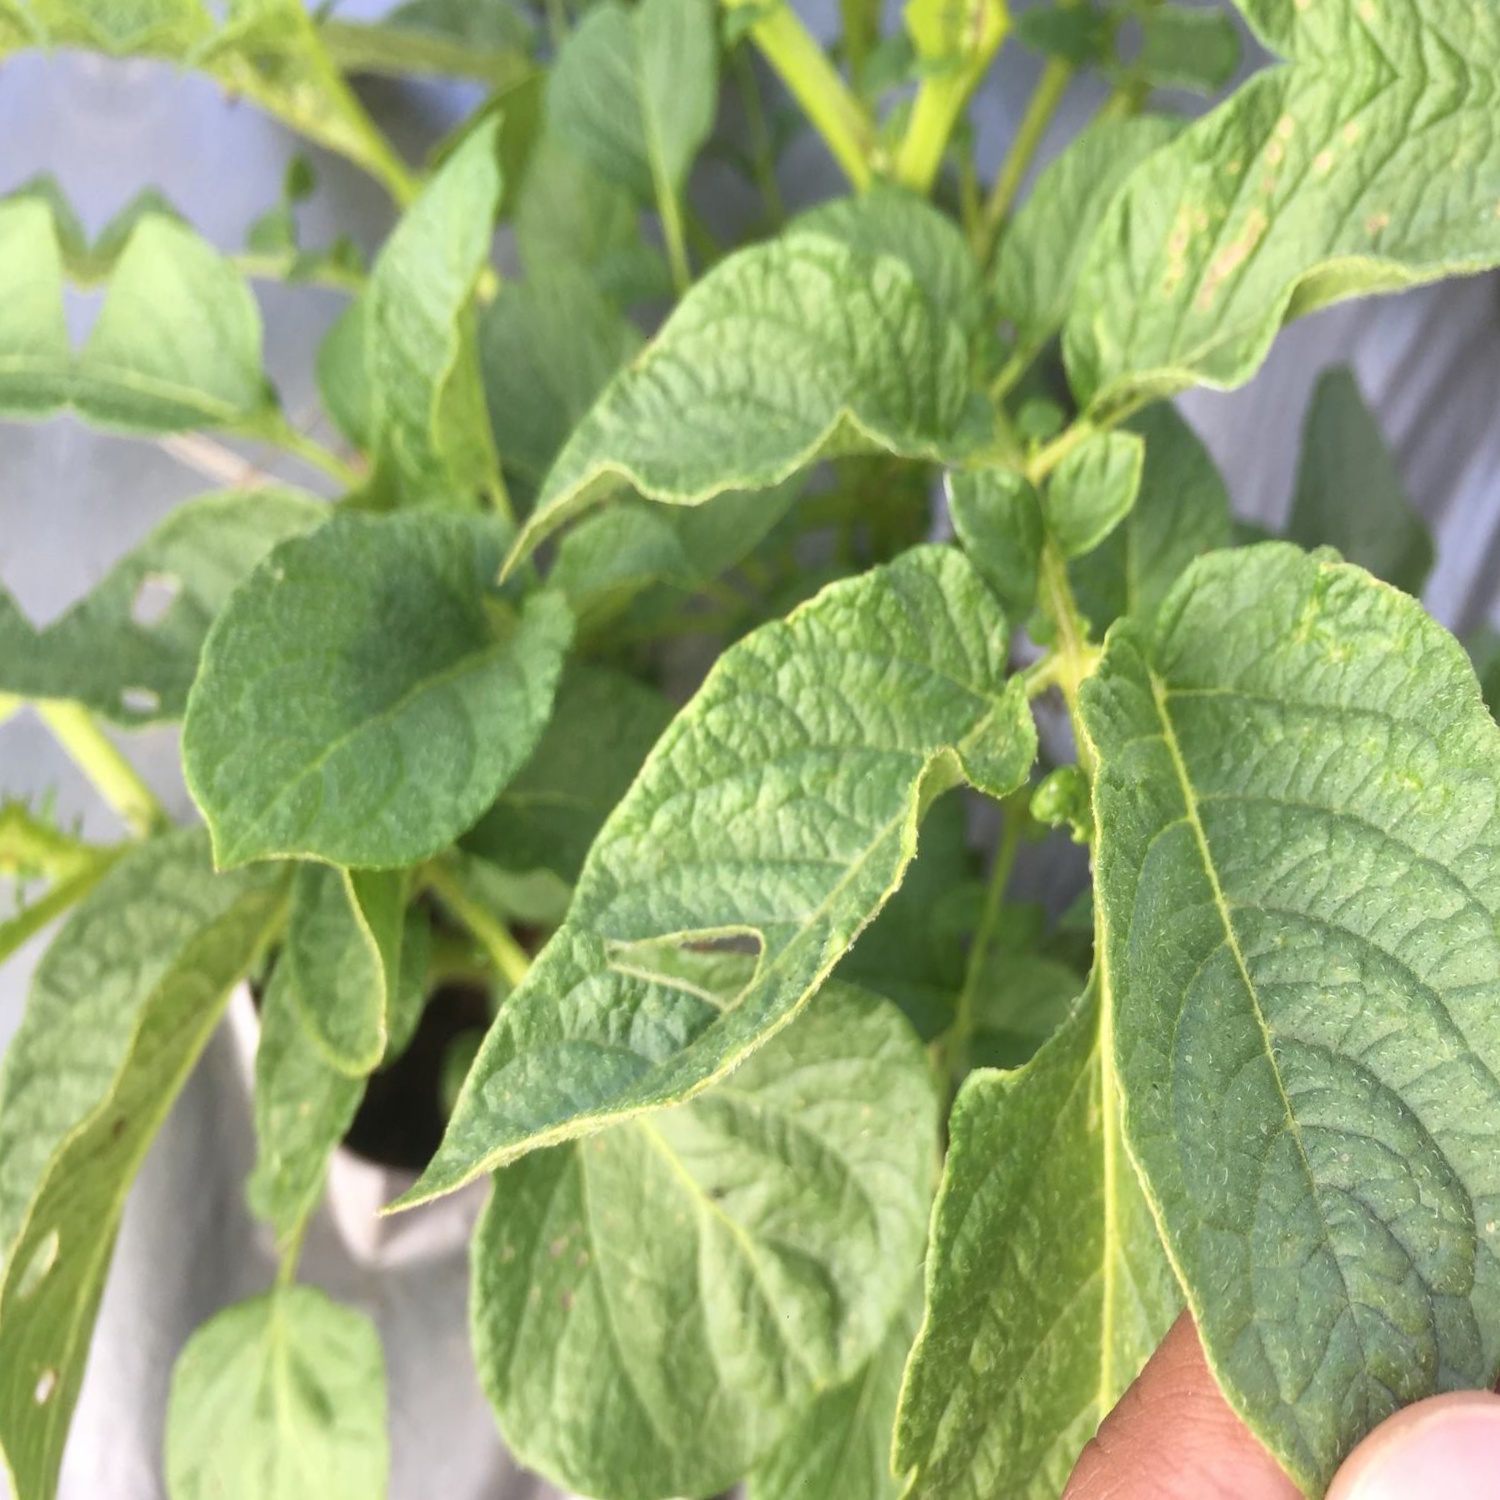
Etiqueta: Virus